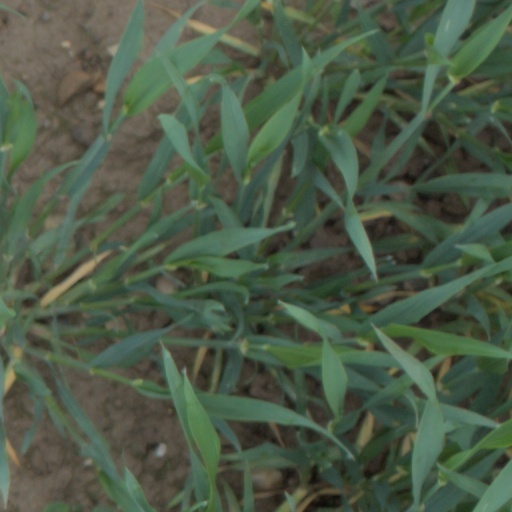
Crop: wheat